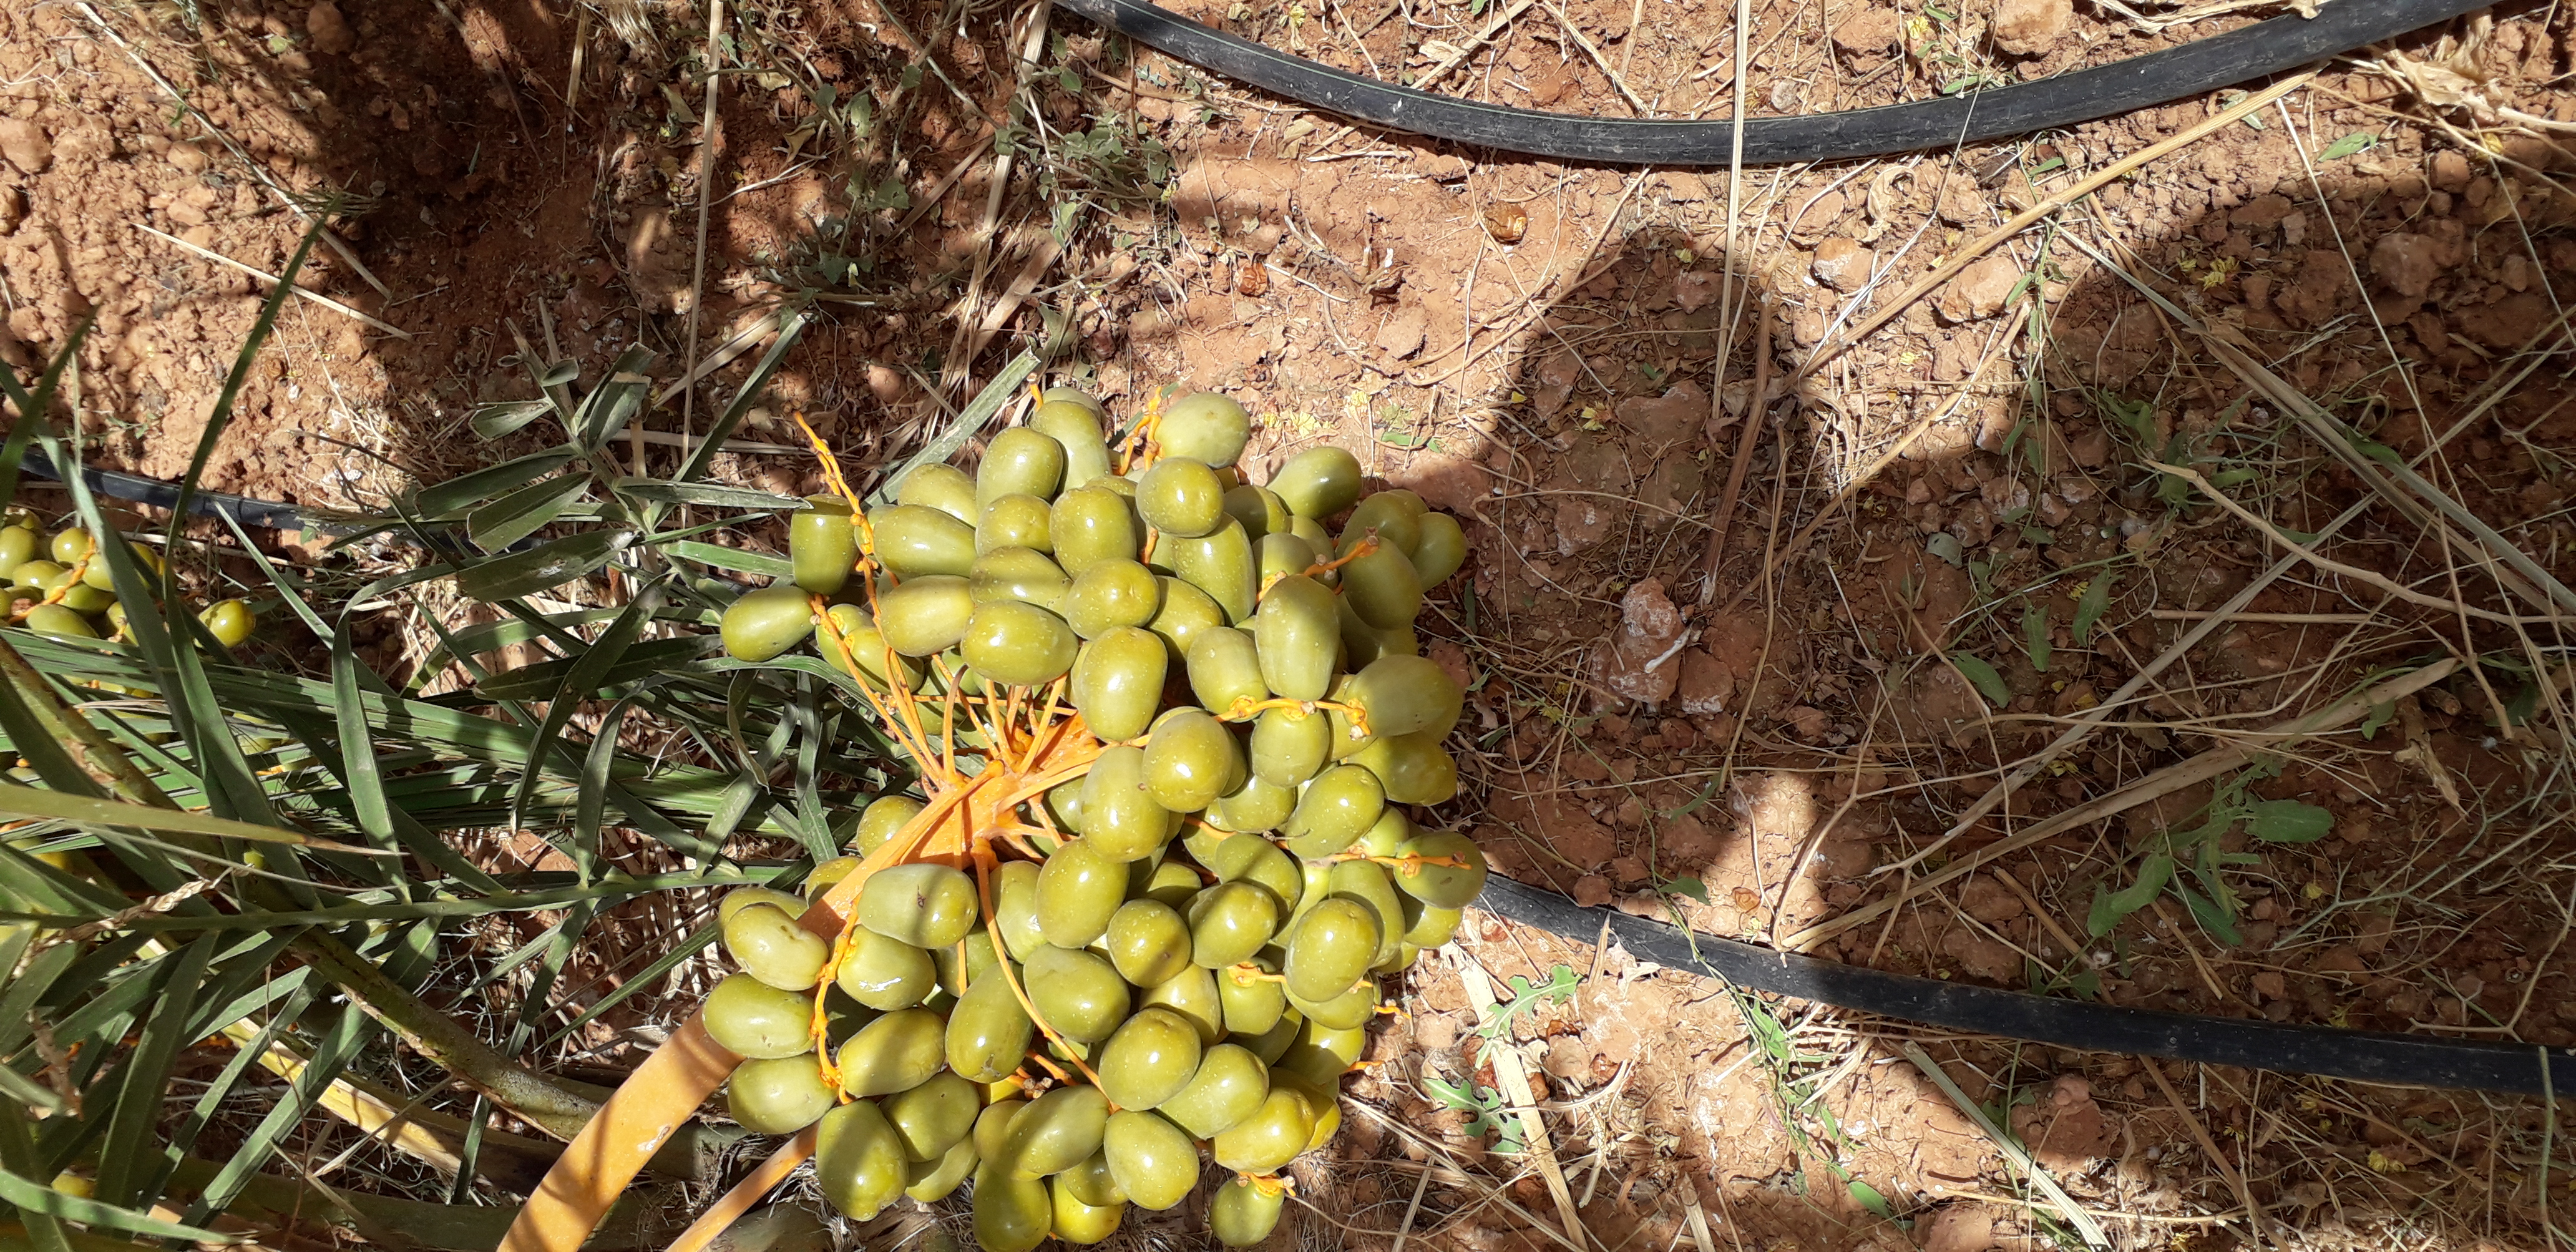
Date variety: Boufagous